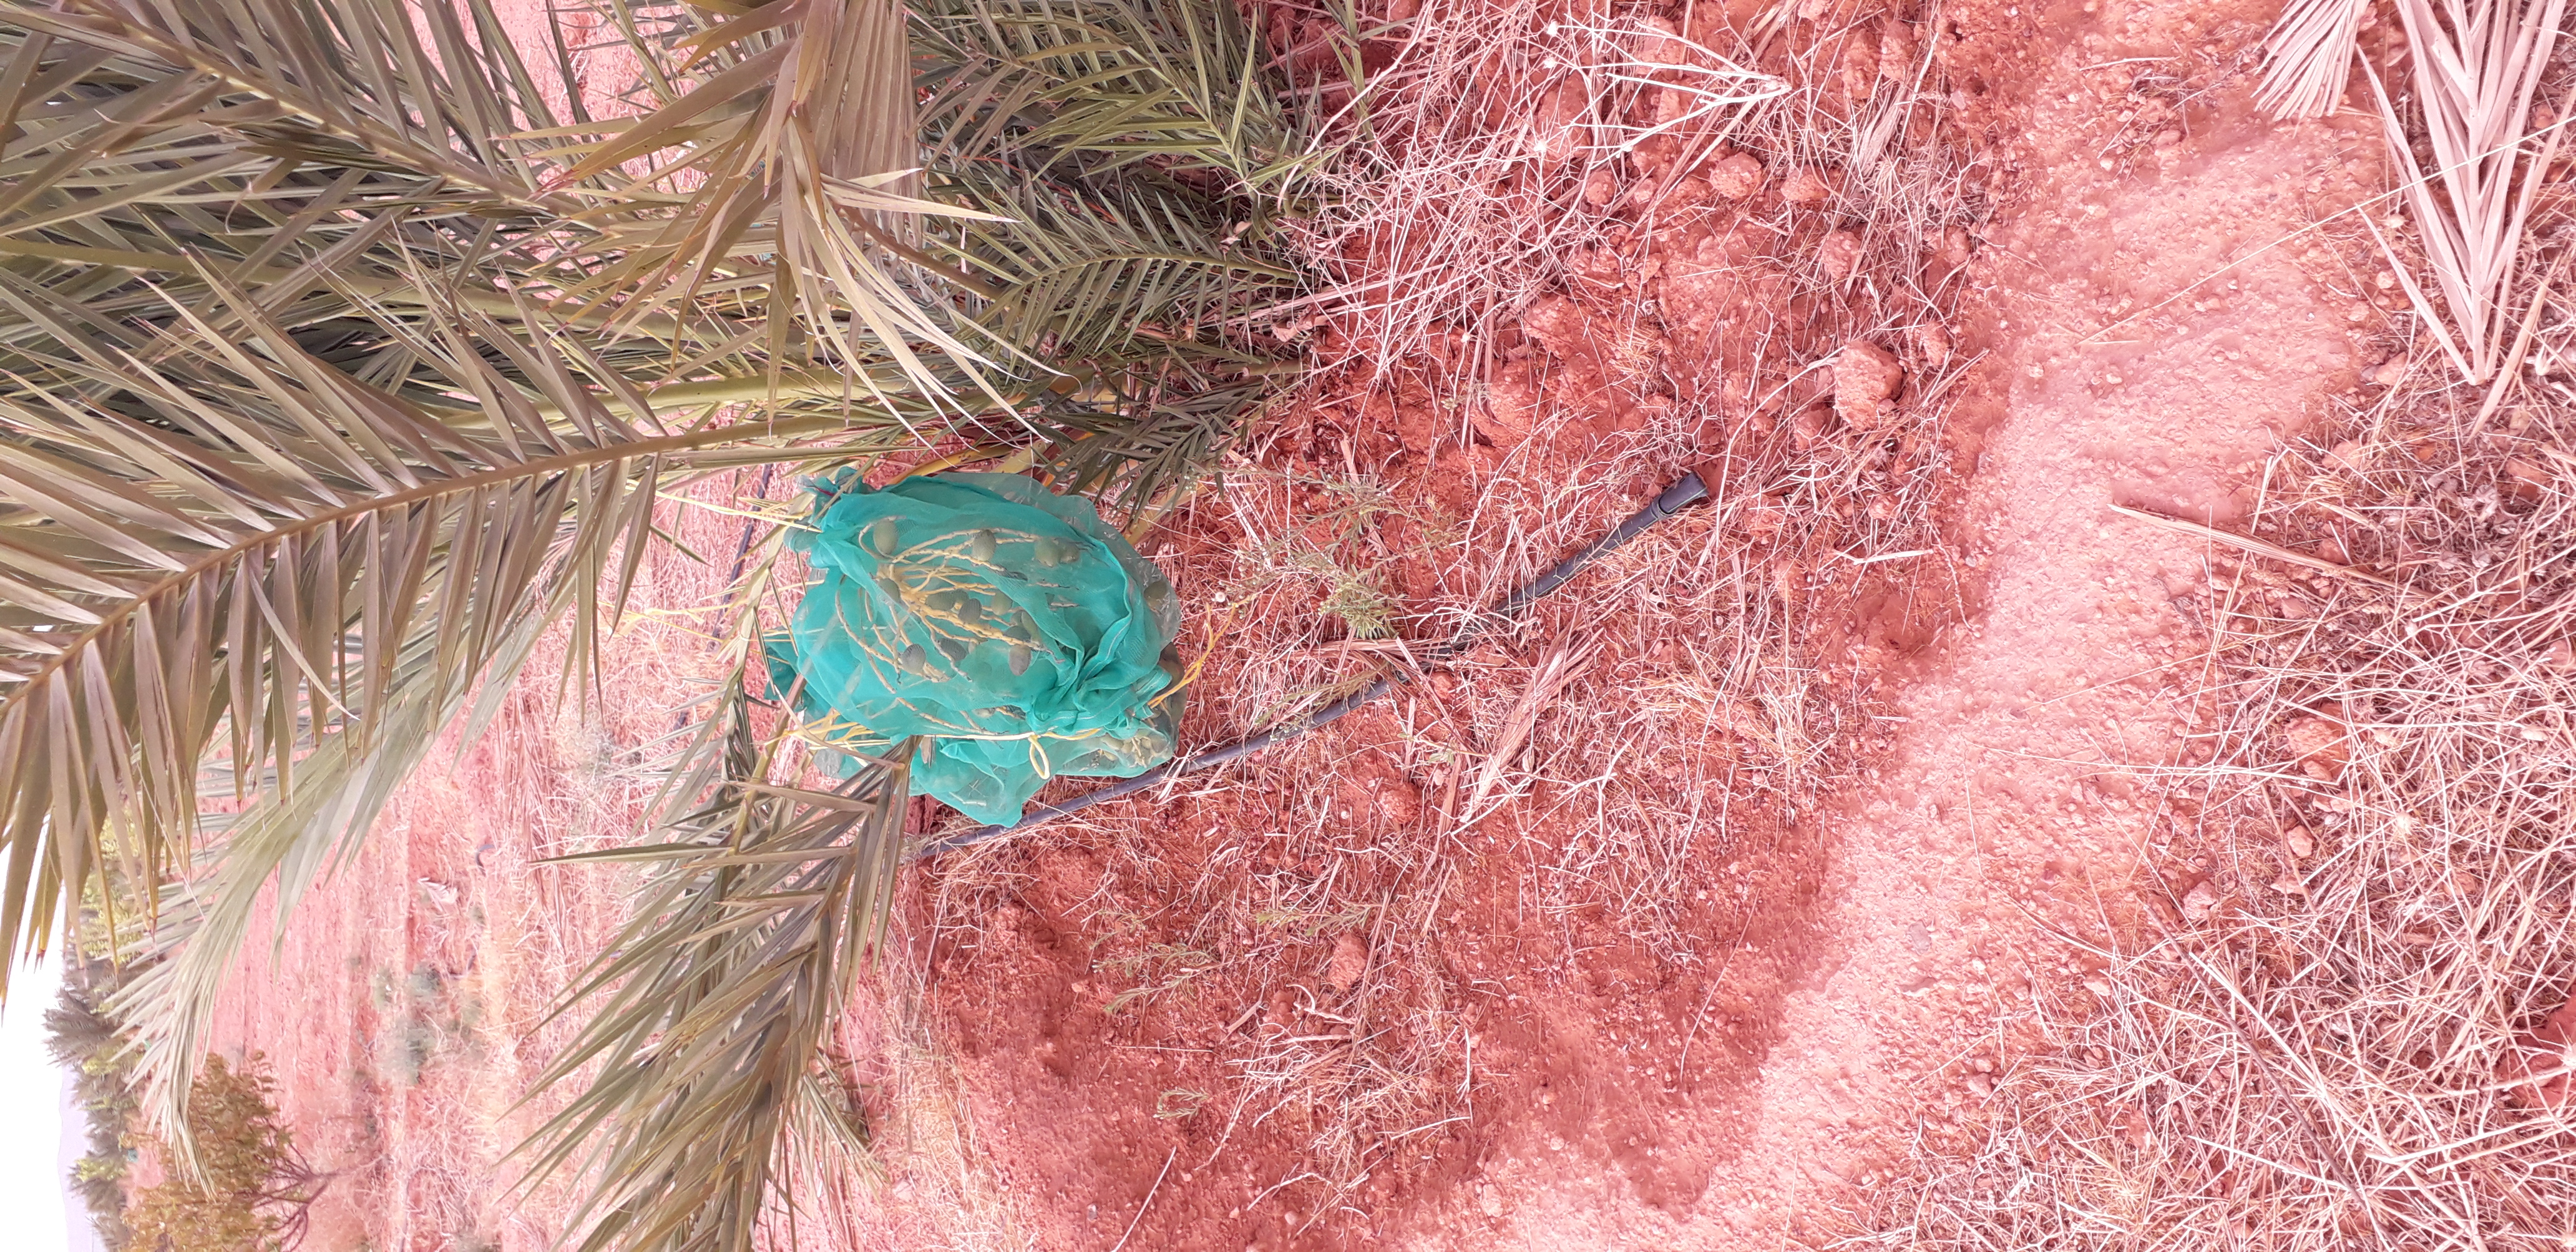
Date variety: kholt